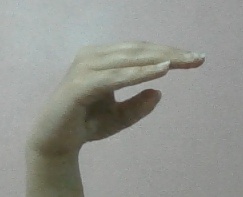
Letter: jeem